Weddings in Myanmar

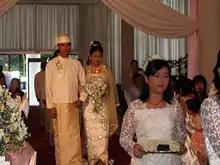
A wedding procession, with the groom and bride dressed in traditional Bamar wedding costume, reminiscent of royal attire.

The wedding traditions of the Bamar people (Burmans), who comprise the majority of Myanmar's population, incorporate a number of rituals and practices. Weddings are considered one of the Twelve Auspicious Rites among the Bamar. Wedding expenses are typically borne by the groom's family. Dowries are typically unheard of, although arranged marriage is not a custom of the common Burmese.